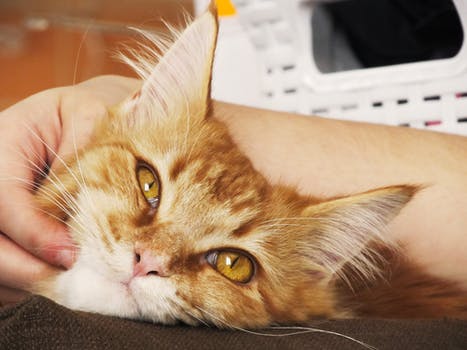
Label: No Watermark